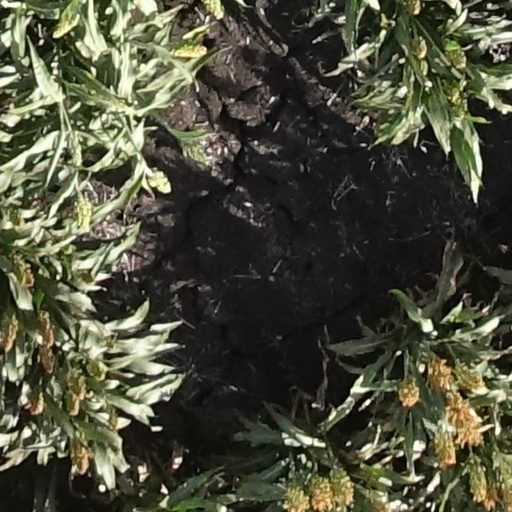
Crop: sorghum